Describe the emotion expressed in this image:  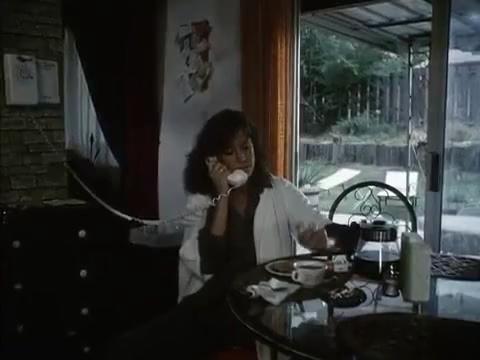
This person displays Suffering, valence and arousal with low intensity.